Chromium

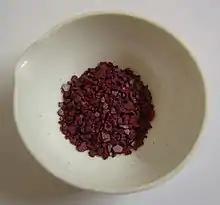
Chromium(VI) oxide

Sodium chromate is produced industrially by the oxidative roasting of chromite ore with sodium carbonate. The change in equilibrium is visible by a change from yellow (chromate) to orange (dichromate), such as when an acid is added to a neutral solution of potassium chromate. At yet lower pH values, further condensation to more complex oxyanions of chromium is possible.